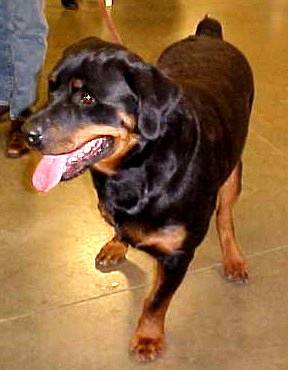
Label: dog